Factions in the Republican Party (United States)

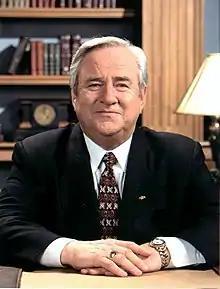
Jerry Falwell, whose founding of the Moral Majority was a key step in the formation of the New Christian Right

The conservative wing grew out of the 1950s and 1960s, with its initial leaders being Senator Robert A. Taft, Russell Kirk, and William F. Buckley Jr. Its central tenets include the promotion of individual liberty and free-market economics and opposition to labor unions, high taxes, and government regulation. The Republican Party has undergone a major decrease in the influence of its establishment conservative faction since the election of Donald Trump in 2016.